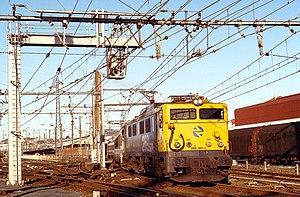
La Renfe série 269.6 est une locomotive électrique du réseau ferré espagnol Renfe. Cette petite série de quatre unités prototypes se rattache extérieurement à la grande famille des 269.0/279/289, mais elle en diffère complètement par la partie électrique, qui comprend pour la première fois un équipement de puissance électronique dit chopper.